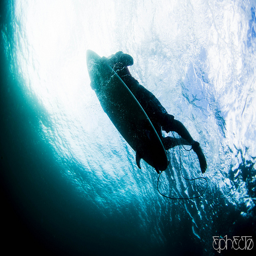
A person on a surfboard in the water.
A person laying on a surfboard while in the water.
Underwater view of a surfer paddling out on their board.
A underwater view of a surfer paddling to catch a wave.
Underwater view of a person laying face down on a surfboard.